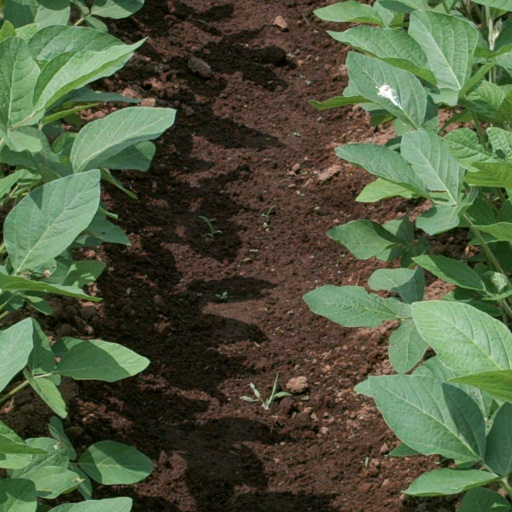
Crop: soybean